George M. Curtis House

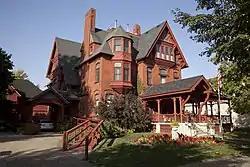

The George M. Curtis House is a historic house located at 420 South 5th Avenue in Clinton, Iowa.